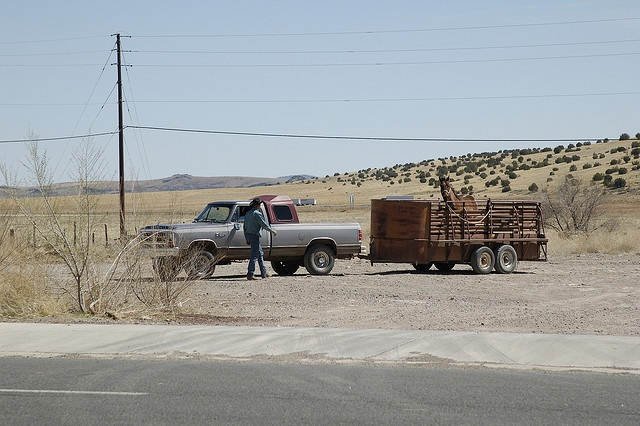
A truck pulling a wagon with a horse in it
a truck with animals in a trailer in the back
A truck with a big trailer parked on the side of the road.
Man and pickup truck with open horse trailer in the desert.
A truck is parked with a horse in a wagon behind it.